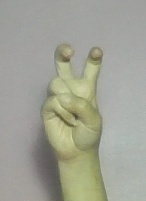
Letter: toot